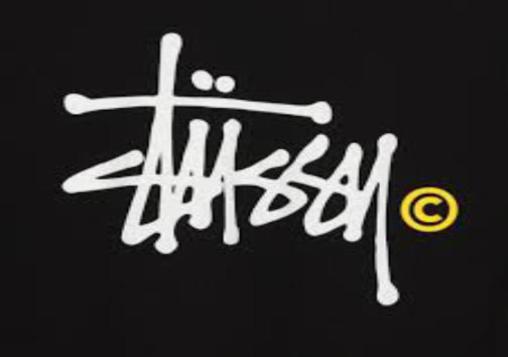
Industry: Clothes